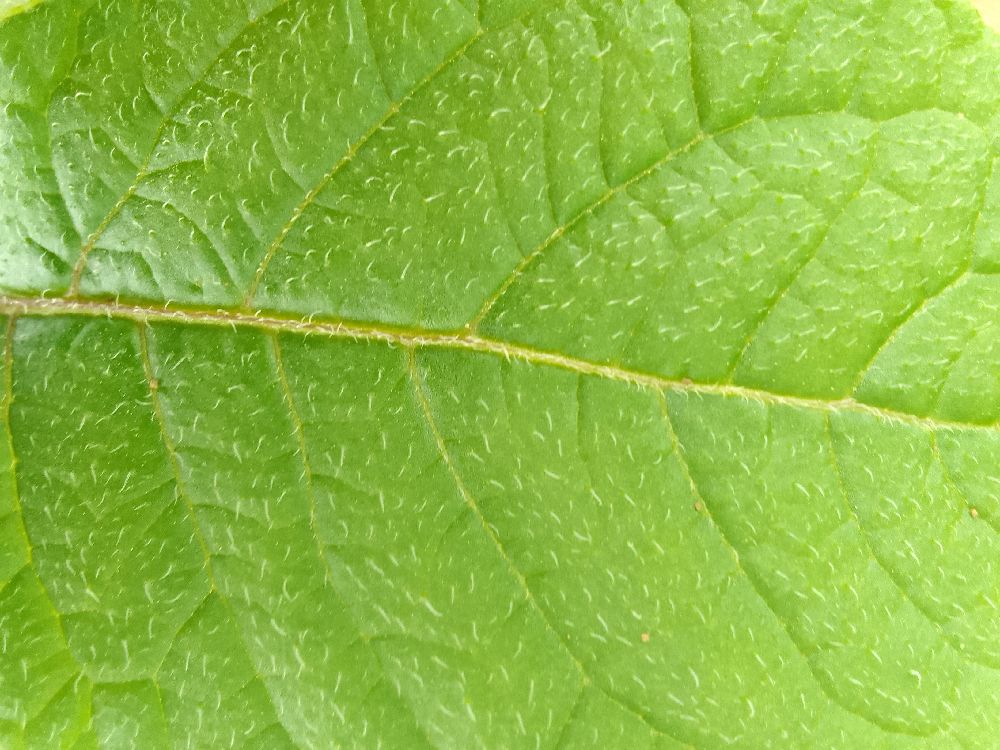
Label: Healthy